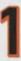
Number: 1